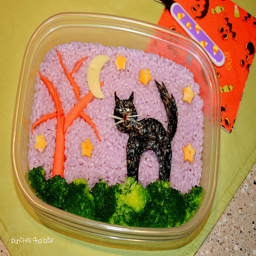
A plate of food with broccolli and carrots.
A tin of food fashioned to look like a cat and tree.
A cake made of crispy rice treats features a black cat.
an image of a container of food decorated for Halloween
A meal made of broccoli, rice, and carrots in a form of a cat, tree and grass.